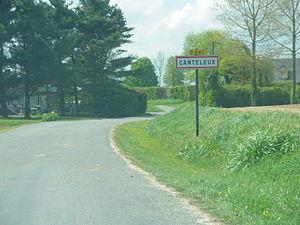
Vue d'une entrée de la commune de Canteleux.
Canteleux est une ancienne commune française et une localité de Bonnières, située dans le département du Pas-de-Calais, en région Hauts-de-France.